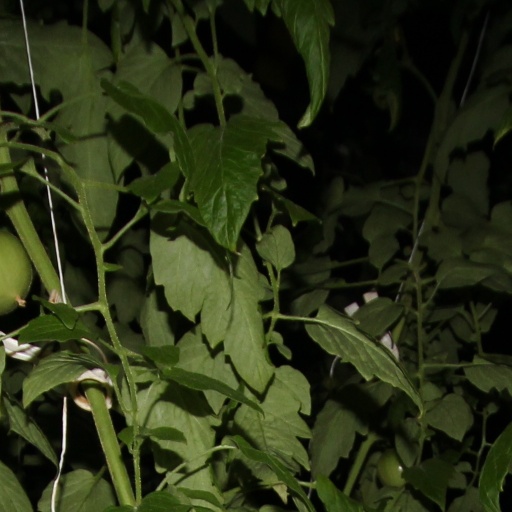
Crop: tomato